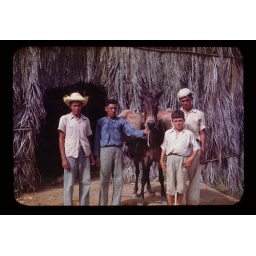
Men with loaded horse in front of thatch building